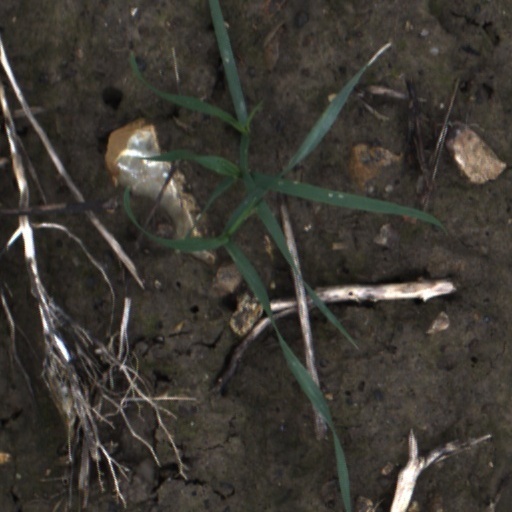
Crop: wheat